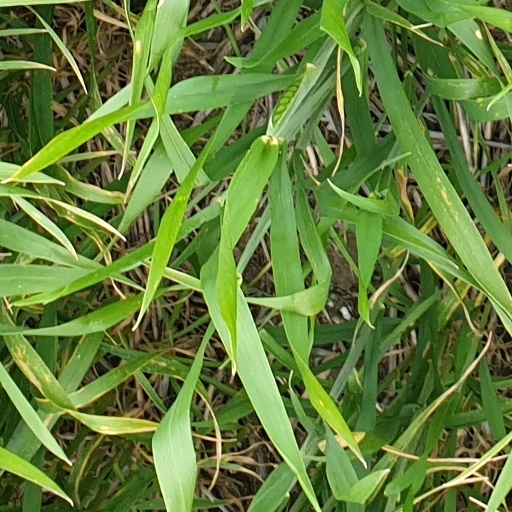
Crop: wheat